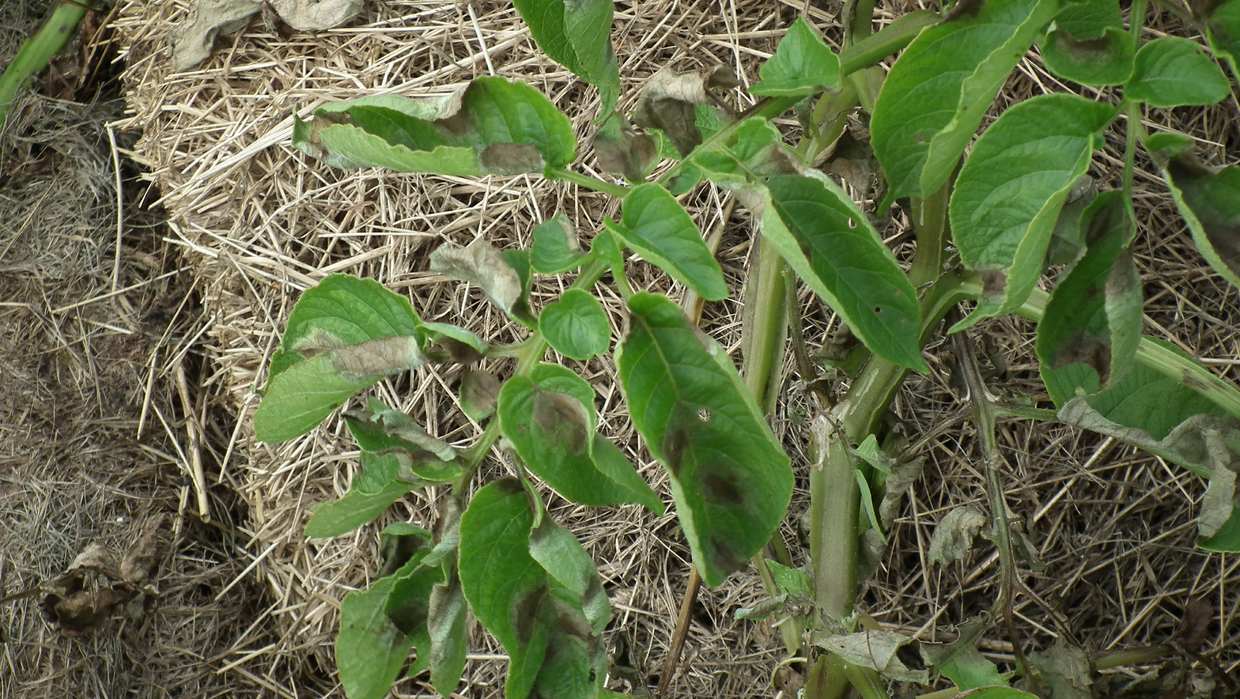
Labels: Potato leaf early blight, Potato leaf early blight, Potato leaf early blight, Potato leaf early blight, Potato leaf early blight, Potato leaf early blight, Potato leaf early blight, Potato leaf early blight